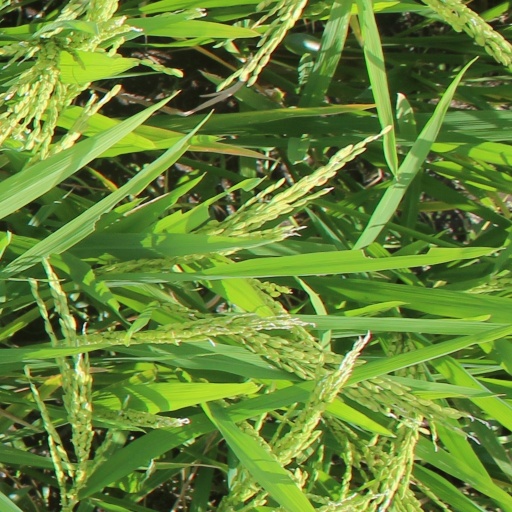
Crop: rice